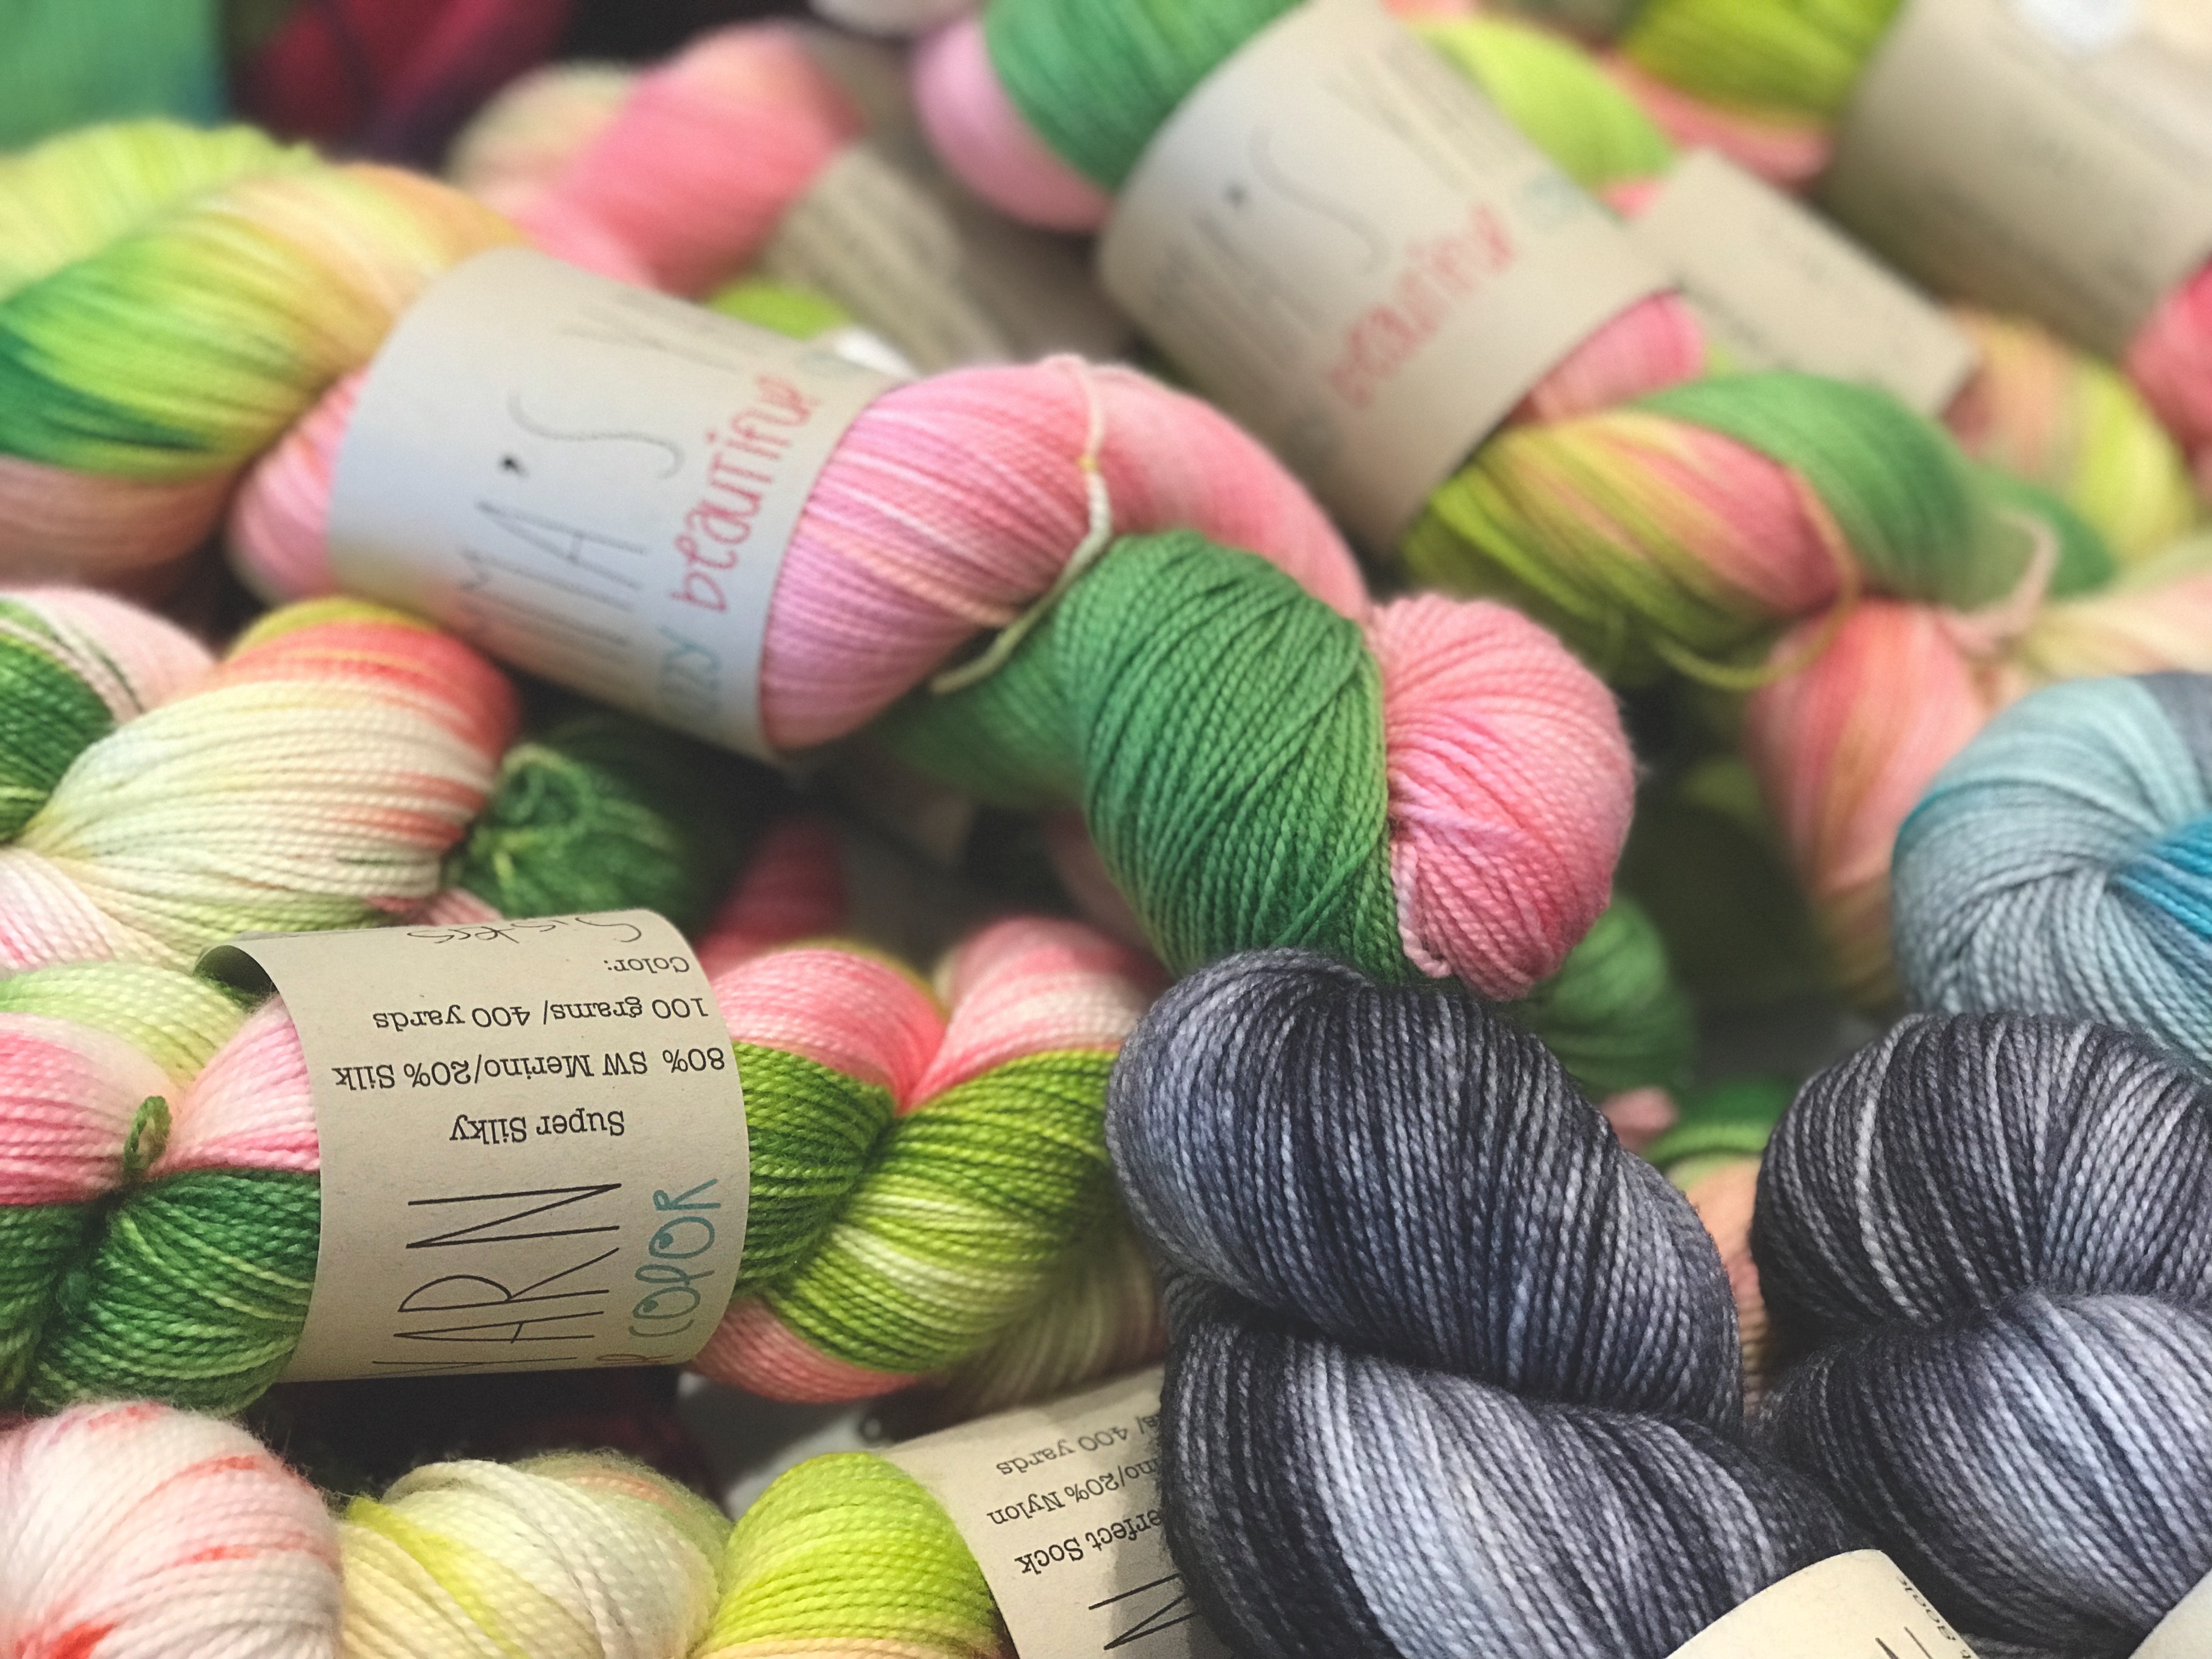
thread, wool, woolen, textile, knitting, pattern, twine